Andrew Lloyd Webber

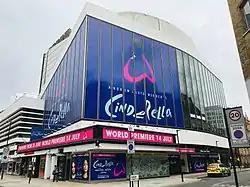
"Cinderella" at the West End's Gillian Lynne Theatre in July 2021

Lloyd Webber was asked to write a song for the 1992 Summer Olympics in Barcelona and he composed "Amigos Para Siempre — Friends for Life" with Don Black providing the lyrics. This song was performed by Sarah Brightman and José Carreras.